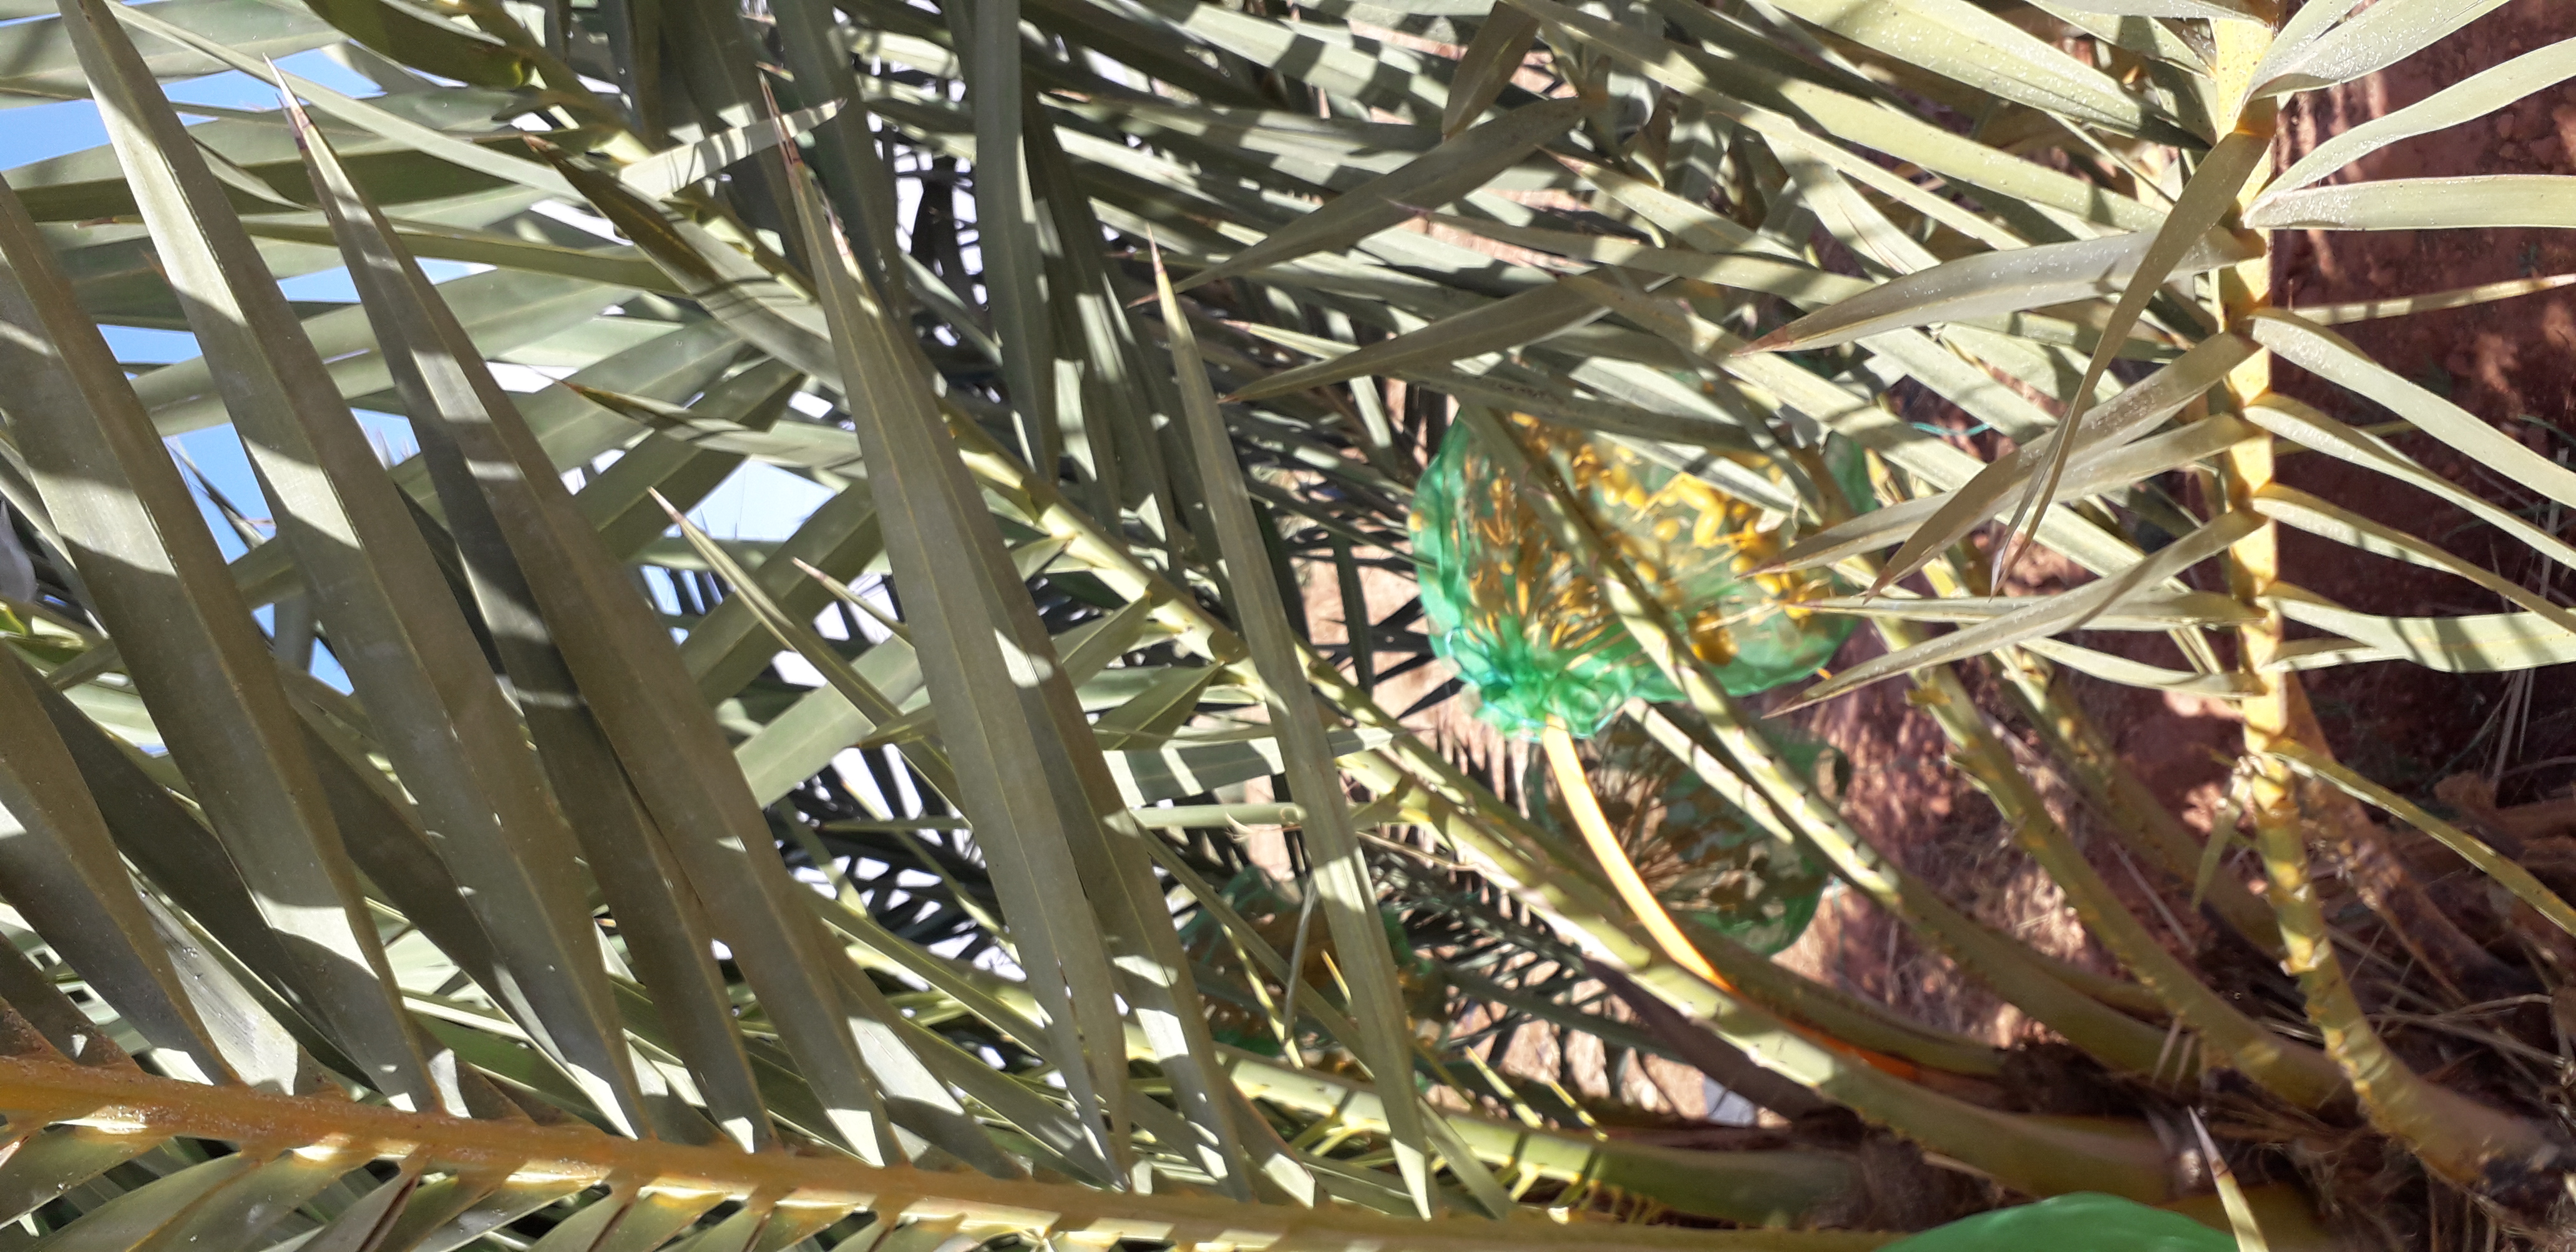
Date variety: kholt